International Islamic University Malaysia

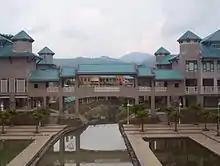
International Islamic University Malaysia, Gombak Campus

The International Islamic University Malaysia (IIUM) is a public university in Malaysia. Headquartered in Gombak, Selangor, IIUM has six other campuses all over Malaysia: two medical-centric campuses and a Centre for Foundation Studies in Gambang, Pahang, two city campuses in Kuala Lumpur, and a language and tourism campus in Pagoh, Johor.